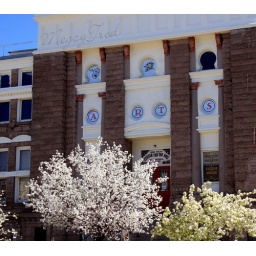
Arts building in Globe Arizona with the trees outside celebrating spring!